Dancesport at the 2001 World Games – Standard

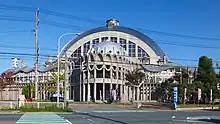
Akita City Gymnasium

The standard competition in dancesport at the 2001 World Games took place on 25 August 2001 at the Akita City Gymnasium in Akita, Japan.